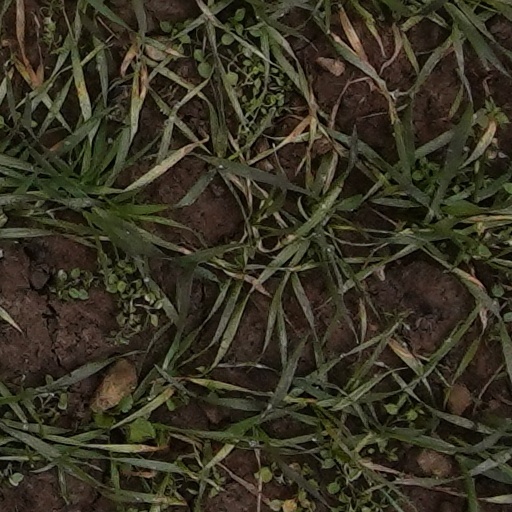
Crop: wheat